Order of the White Lion

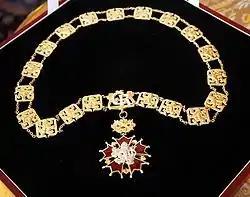
The collar of the Order of the White Lion awarded to Lech Kaczyński, the President of the Republic of Poland

In 1994, the order was re-established as the highest decoration of the Czech Republic; unlike in the past, it is now awarded by the President of the Czech Republic to Czech citizens and foreigners alike for outstanding services to the Czech Republic. It is issued in five classes, with the fifth and fourth classes presented as crosses, the third class awarded as an order that is worn around the neck, the second class as an order that is worn around the neck with chest star, and the first class as a grand cross (sash with badge and star).